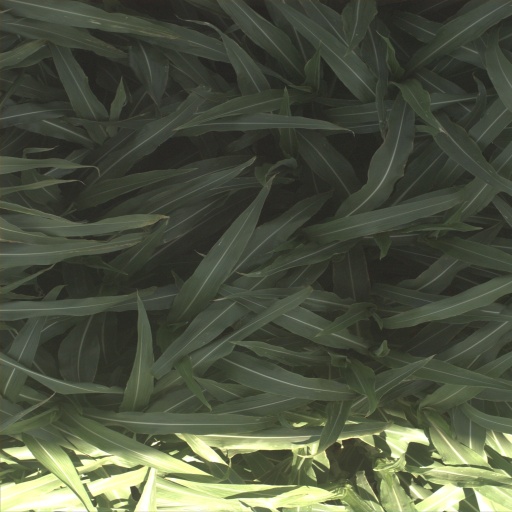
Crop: sorghum